Forced marriage

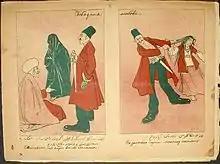
Criticism about the Azeri forced marriage tradition from early 20th-century satirical periodical Molla Nasraddin. Forced marriage is the theme for the cartoon with the caption – "Free love". The image should be read from right to left. The first picture in the right: "Should you not want to go voluntarily, I will take you by force". In the next picture: The akhund – cleric says: ""Lady, since you don't say anything, it seems that you agree. By the order of God I marry you to this gentleman"".

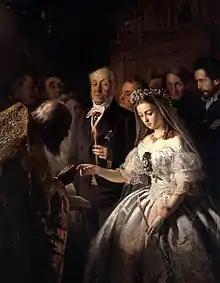
Unequal marriage, a 19th-century painting by Russian artist Pukirev. It depicts an arranged marriage where a young girl is forced to marry against her will.

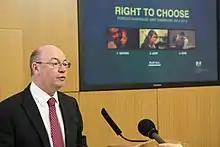
Forced Marriage Unit campaign

Forced marriage is a marriage in which one or more of the parties is married without their consent or against their will. A marriage can also become a forced marriage even if both parties enter with full consent if one or both are later forced to stay in the marriage against their will.